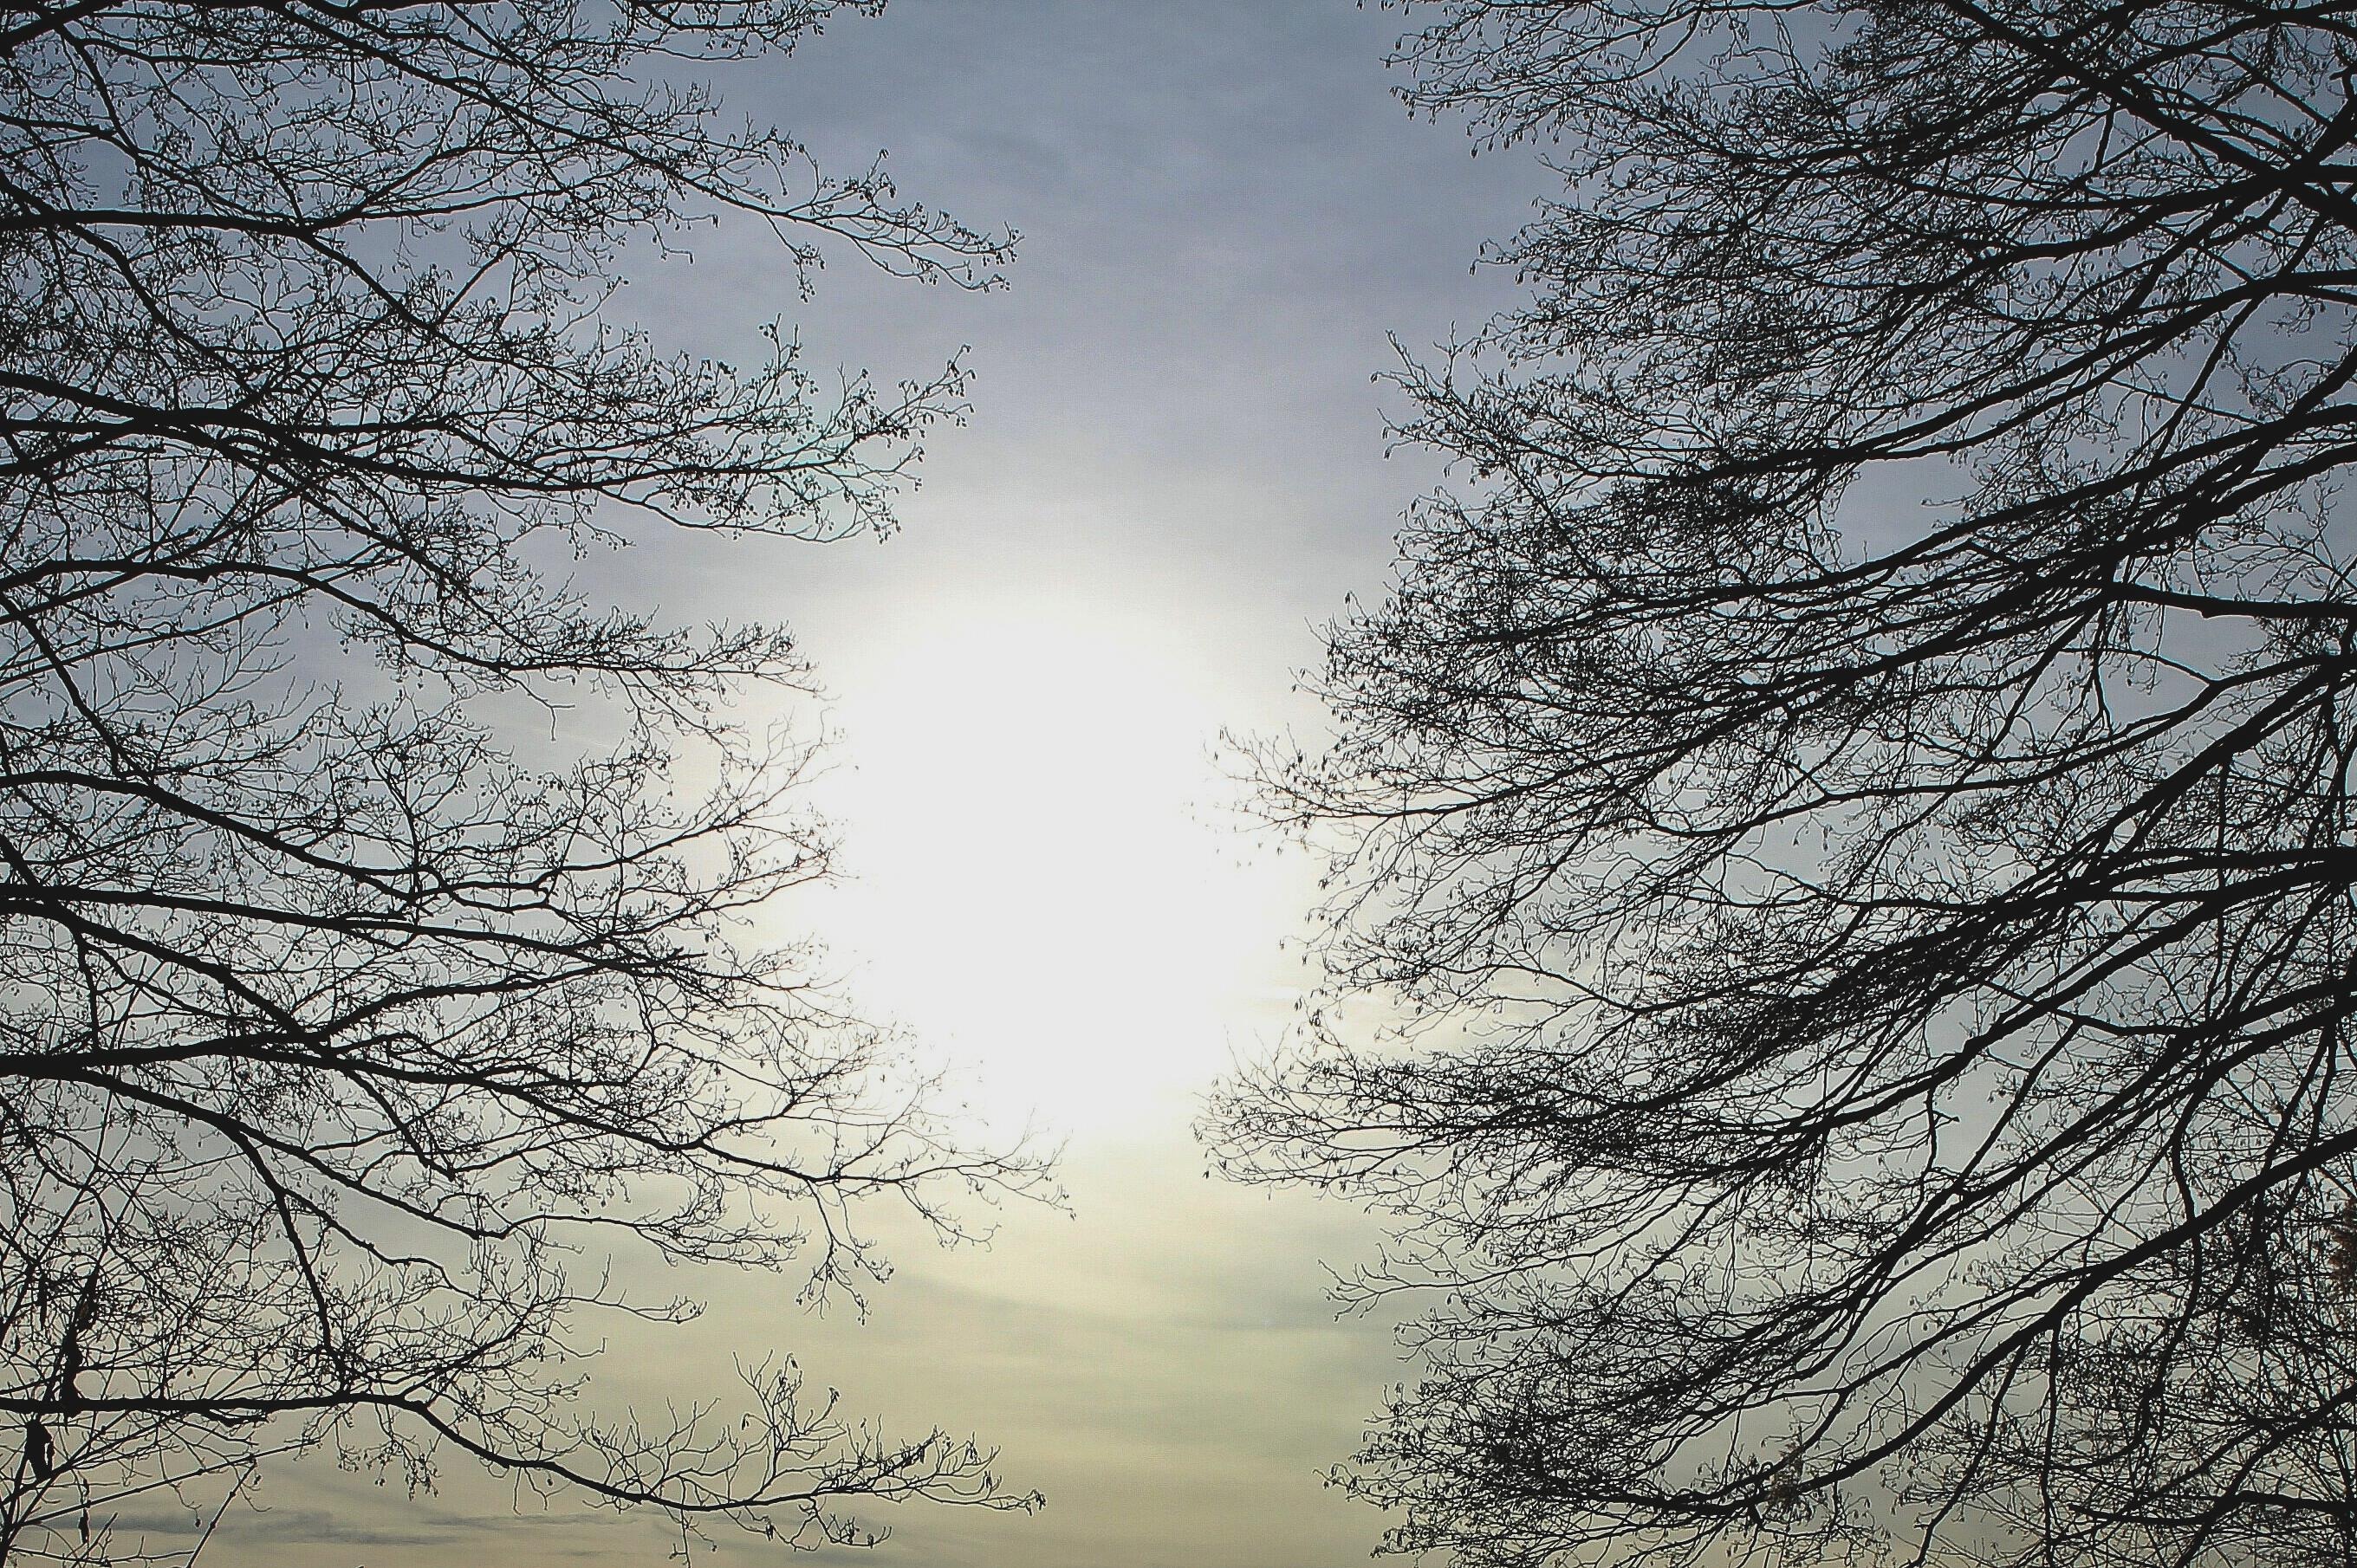
tree, nature, branch, winter, cloud, plant, sky, sun, fog, mist, sunlight, morning, leaf, dawn, atmosphere, weather, aesthetic, branches, mood, back light, atmospheric phenomenon, woody plant